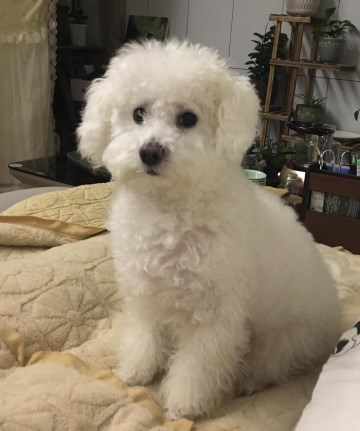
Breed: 3083-n000117-Bichon_Frise